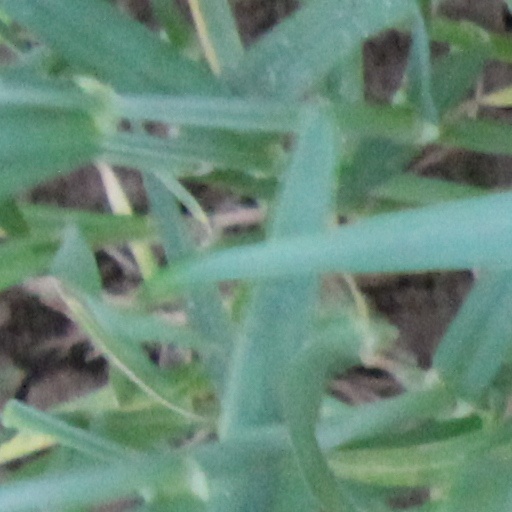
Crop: wheat